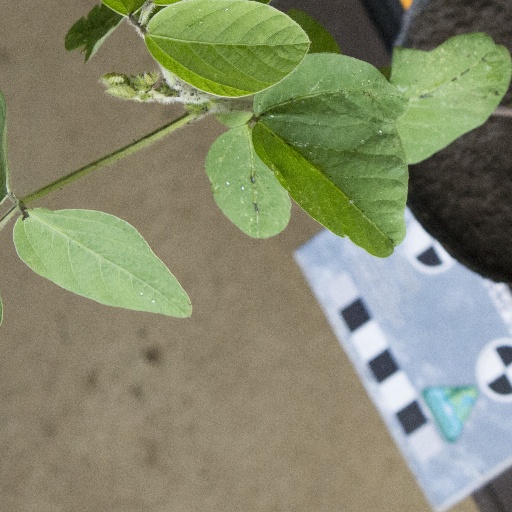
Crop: soybean